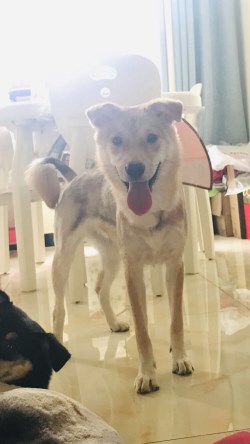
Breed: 1043-n000001-Shiba_Dog